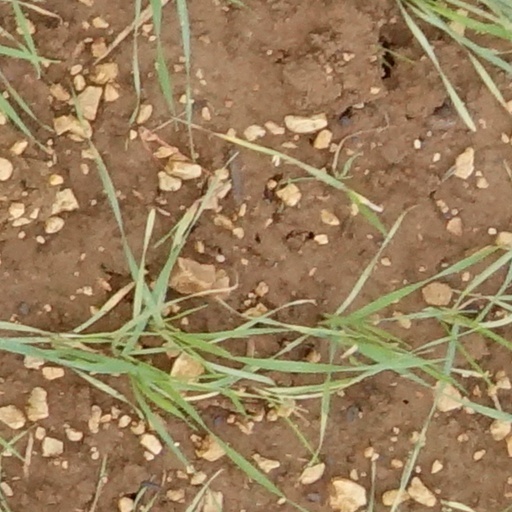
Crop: wheat